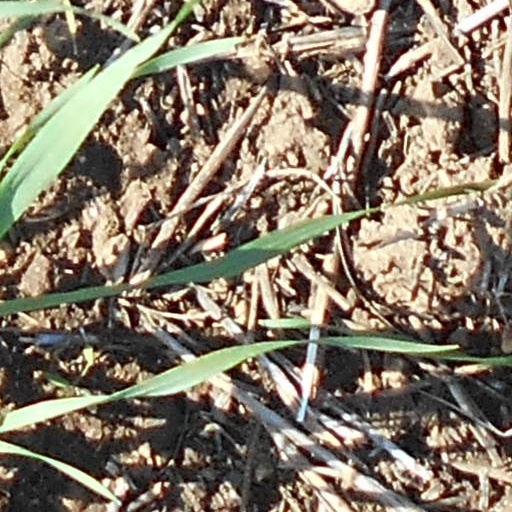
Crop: wheat